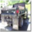
Label: truck